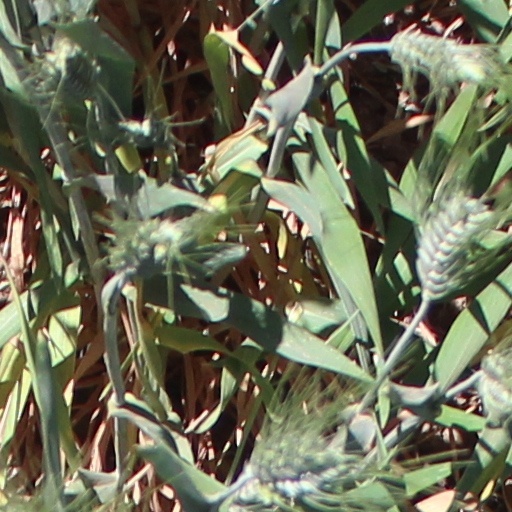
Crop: wheat